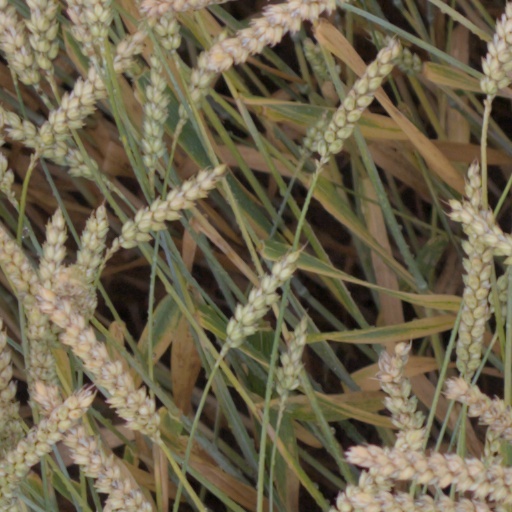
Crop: wheat